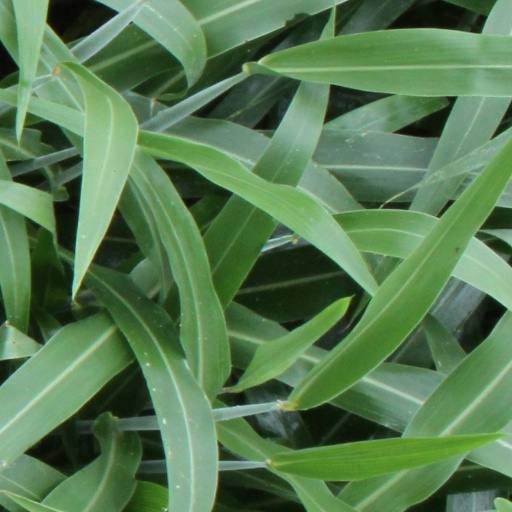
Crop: sorghum